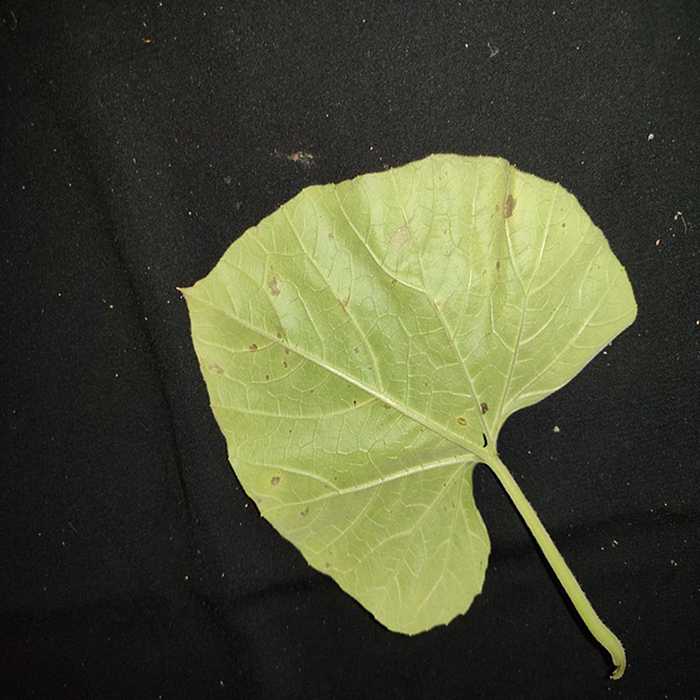
Plant: Bottle gourd
Label: Anthracnose